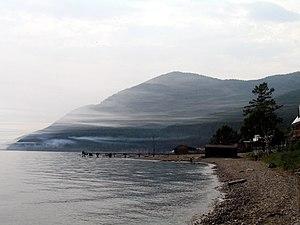
Les monts Baïkal sont un massif montagneux situé dans le Sud-Est de la Sibérie, en Russie. Le massif est situé sur la rive nord-ouest du lac Baïkal et s'étire sur une longueur de 600 kilomètres. Il culmine à une altitude de 2 588 mètres au mont Tcherski qui porte le nom du savant Jan Czerski qui en a fait la première étude scientifique. Le fleuve Léna a sa source dans la partie méridionale du massif, au centre de la réserve naturelle de Baïkal-Léna. Le massif est couvert de forêts et faiblement peuplé.
Le territoire de la Russie occupe le nord de l'Asie et l'est de Europe. Cet état-continent constitue le pays le plus vaste du monde : il s'allonge d'ouest en est sur 9 000 km et du nord au sud sur 3 000 km tandis que sa superficie totale est de 17 075 400 km². Sa position est centrée sur les latitudes élevées : 91% des terres sont situées au nord du 50° parallèle et un tiers du territoire se trouve au nord du cercle polaire.